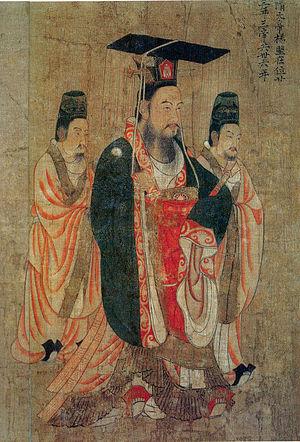
La fonction publique est un ensemble de personnes travaillant, sous certaines juridictions ou dans un cadre intergouvernemental, au sein des administrations publiques. Une personne travaillant au sein de la fonction publique peut être un agent non-titulaire ou bien un fonctionnaire titulaire dont les droits et obligations sont fixées par un statut.